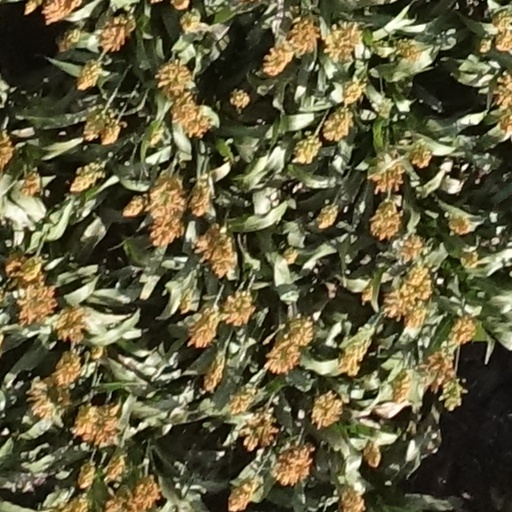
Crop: sorghum